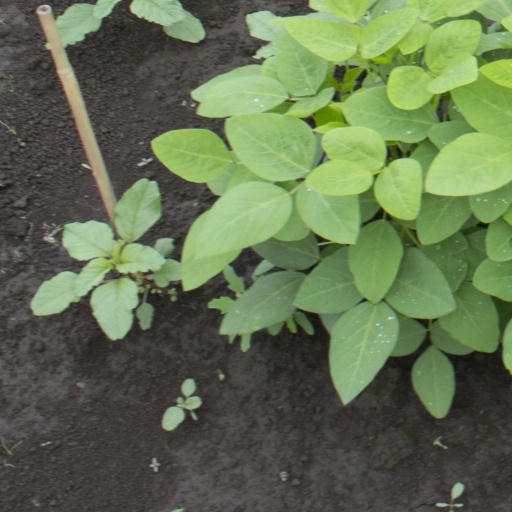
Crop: soybean